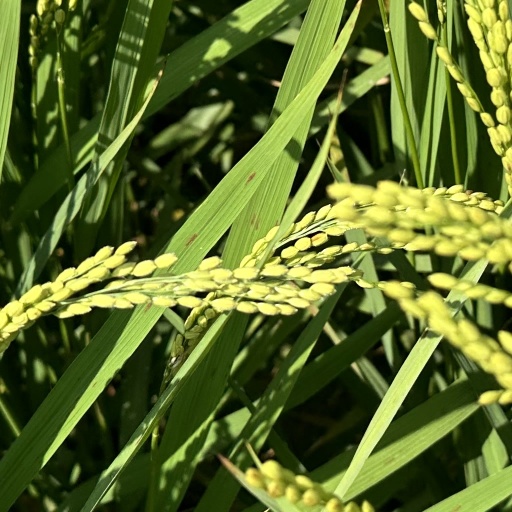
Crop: rice